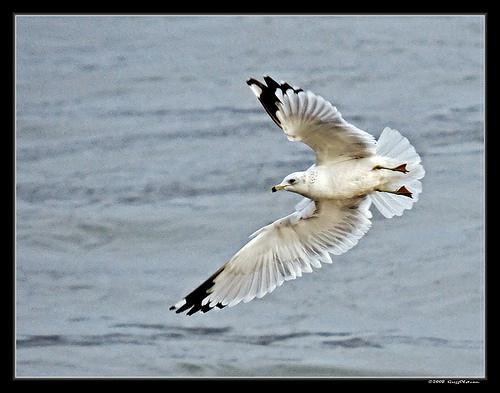
A photo of a ring billed gull